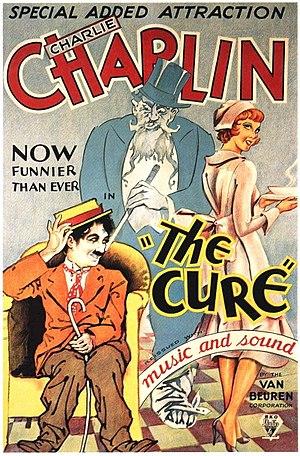
Affiche du film Charlot fait une cure de 1917.
Charlot fait une cure est un film américain réalisé par Charlie Chaplin, sorti le 16 avril 1917.